What Are The Theosophists?

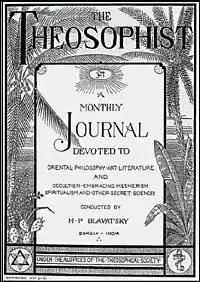

"What Are The Theosophists?" is an editorial published in October 1879 in the theosophical magazine "The Theosophist." It was compiled by Helena Blavatsky and it was included the second volume of the "Blavatsky Collected Writings."